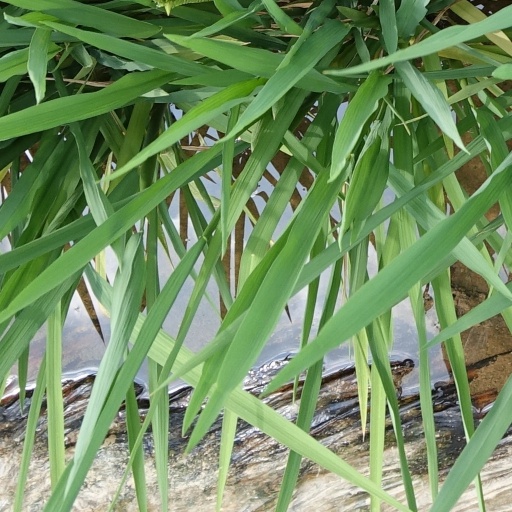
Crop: rice